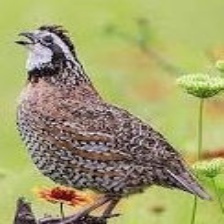
Species: MASKED BOBWHITE
Scientific name: COLINUS VIRGINIANUS RIDGWAYI
ImageNet parent category: quail